Barbodes sellifer

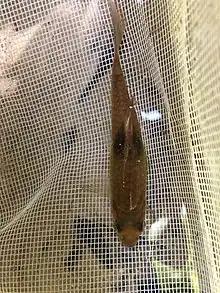
Top view of wild specimen from Selangor, Malaysia. Featuring its 'saddle'

It is found in Singapore, the Malay Peninsular, Indonesia, and parts of Sumatra. However, the population at Bangka Island is small, and there is an effort to breed them in captivity to increase the island population.